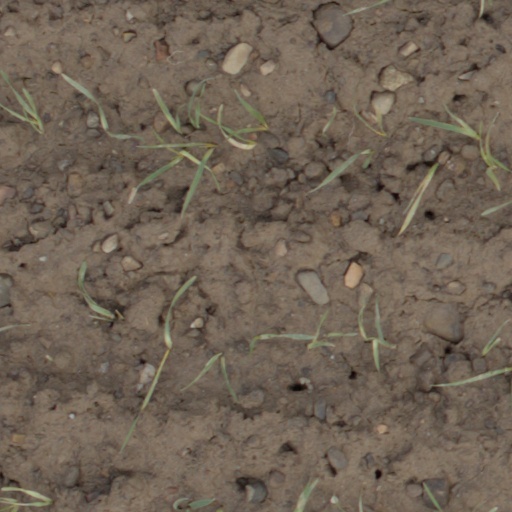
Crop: wheat